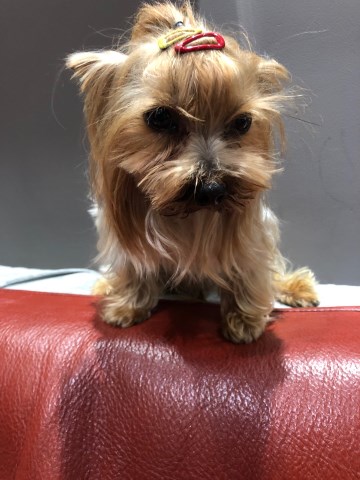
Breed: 340-n000120-Yorkshire_terrier